Rowing at the 1952 Summer Olympics – Men's single sculls

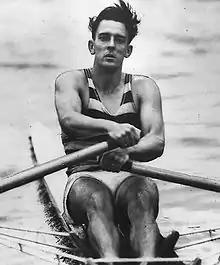
Silver medallist Mervyn Wood in 1952

The men's single sculls competition at the 1952 Summer Olympics took place at Meilahti, Helsinki, Finland. The event was held from 20 to 23 July. There were 18 competitors from 18 nations, with each nation limited to a single boat in the event. The event was won by Yuriy Tyukalov of the Soviet Union, in the nation's debut at the Games. Defending champion Mervyn Wood took silver, the fourth medal in five Games for Australia. Teodor Kocerka's bronze was Poland's first medal in the men's single sculls.